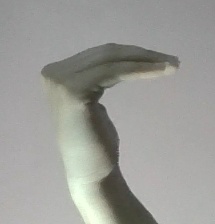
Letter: haa